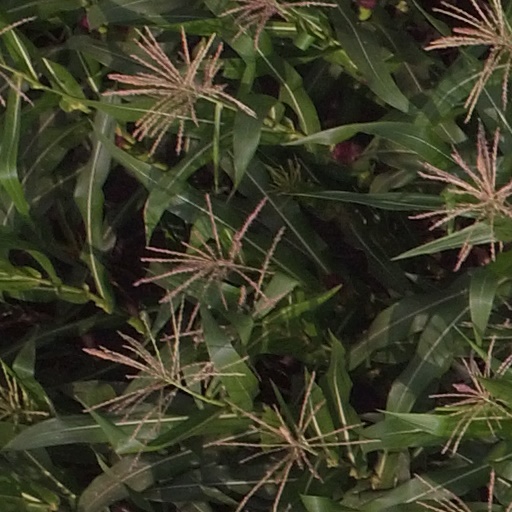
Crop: maize; corn